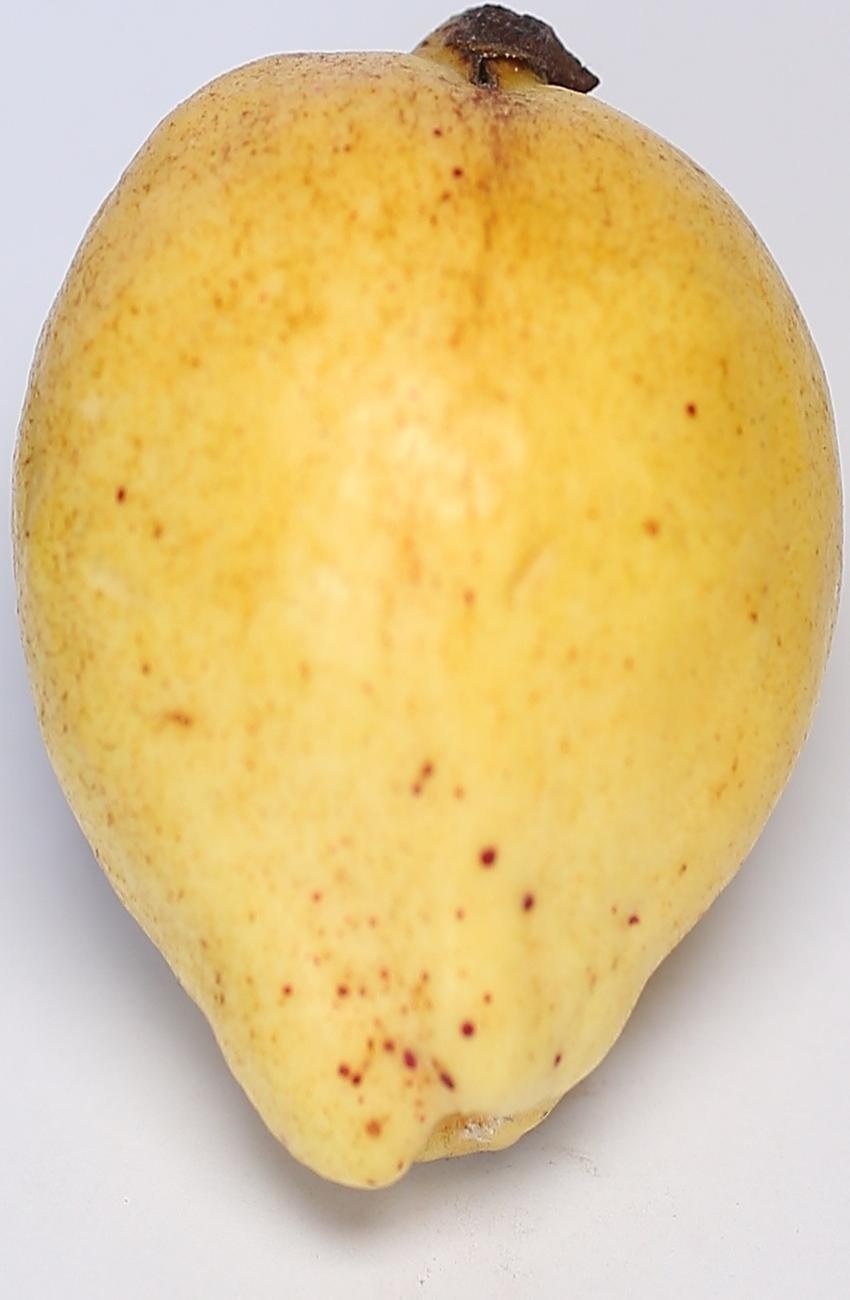
Maturity: ripe
Variety: riyali